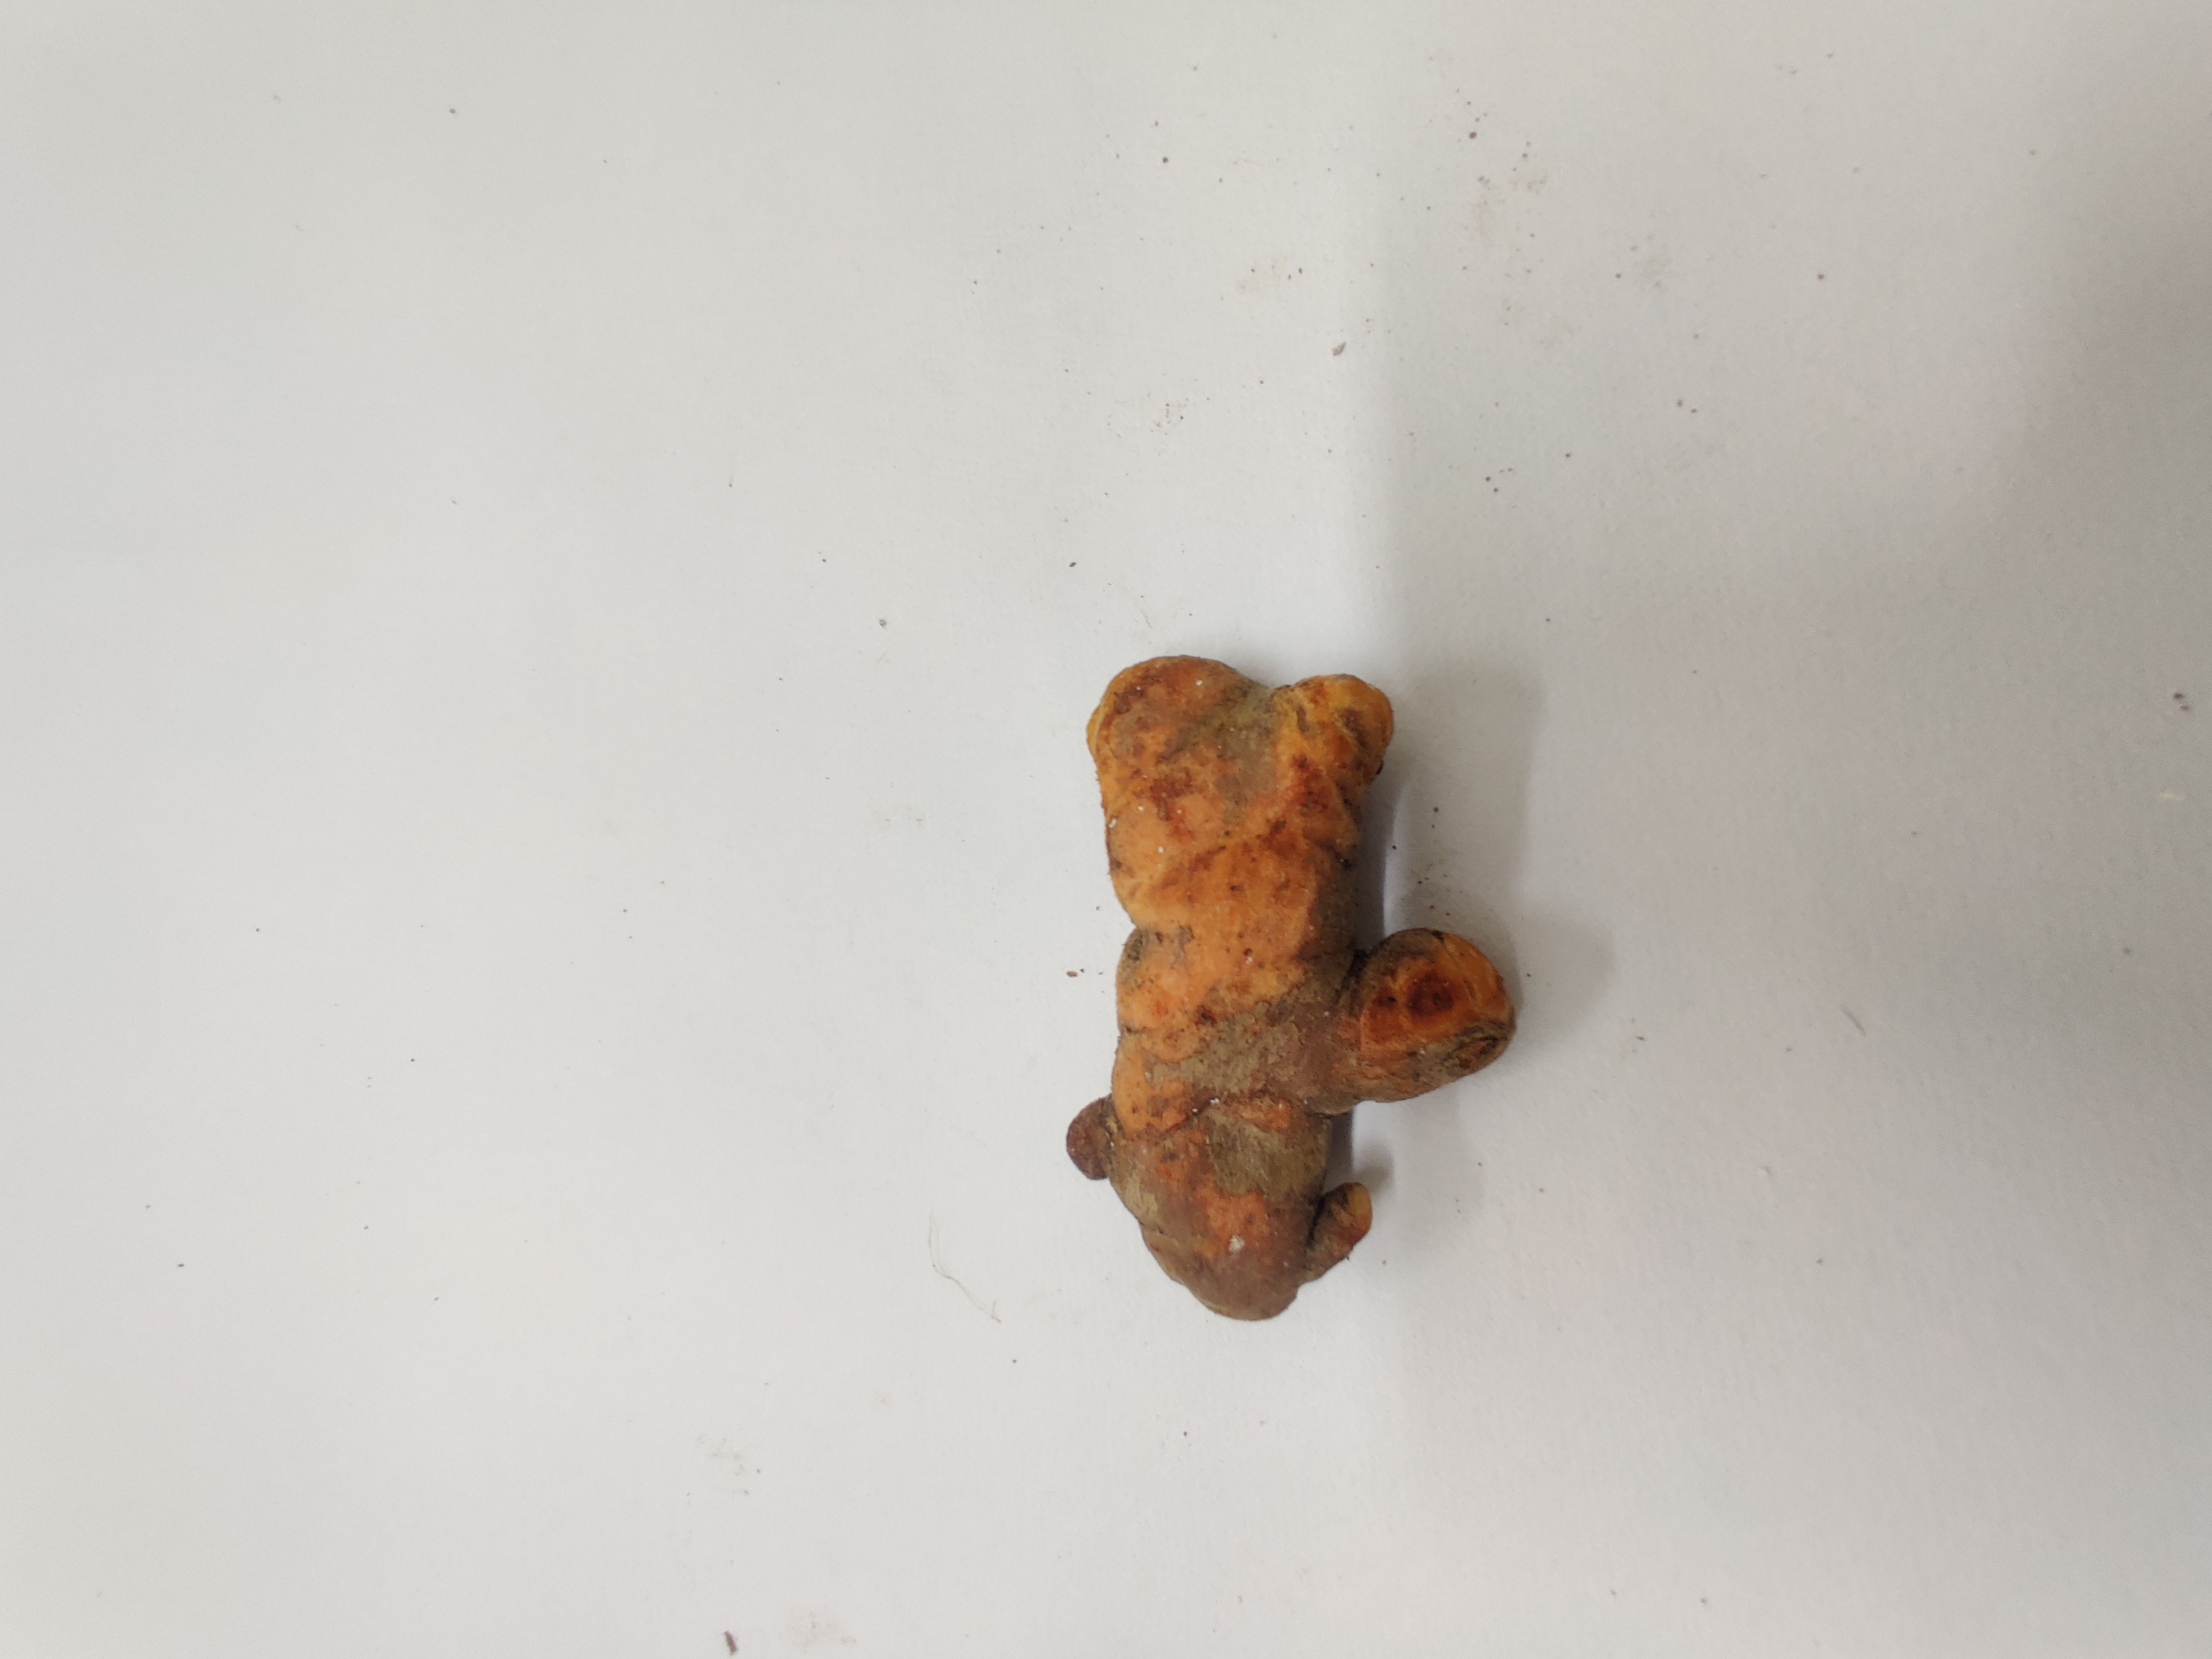
Crop: Turmeric
Condition: Fresh